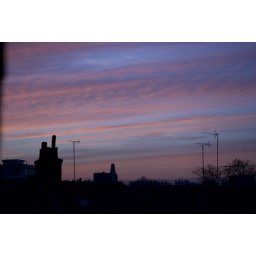
Taken hanging out of Gav's bedroom window in Holloway.